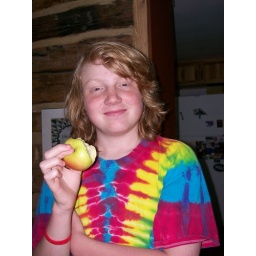
Happily sampling the first apple from our young trees at the home farm in Cochranville.